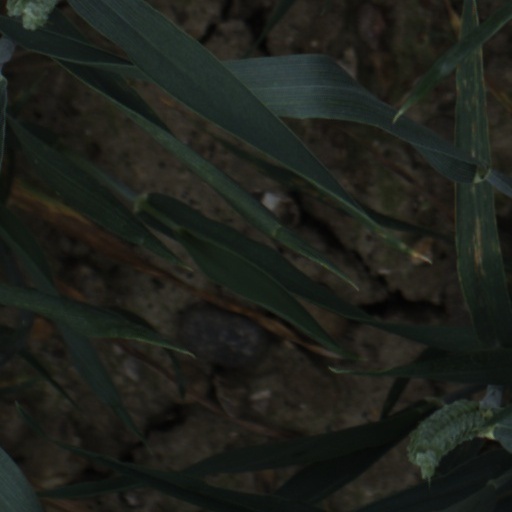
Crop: wheat